Dust to Dust (comic)

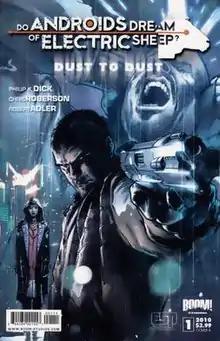
Cover for issue 1, art by Trevor Hairsine.

Dust to Dust or Do Androids Dream of Electric Sheep?: Dust to Dust is an 8 issue comic book limited series published by BOOM! Studios in 2010. The series is a prequel to the story of "Do Androids Dream of Electric Sheep?" The series was written by Chris Roberson and drawn by Robert Adler.